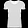
Label: T - shirt / top